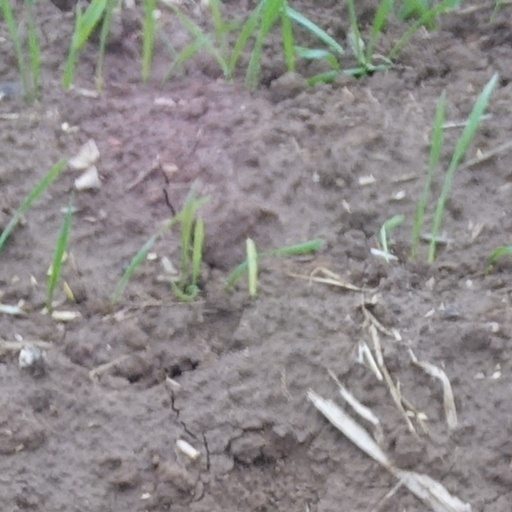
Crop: wheat